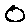
Label: 0